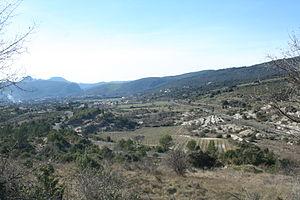
Moulès-et-Baucels (Hérault) - vue